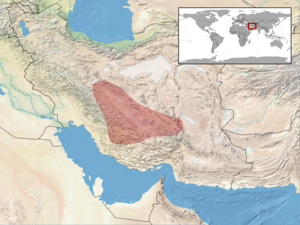
Microgecko latifi est une espèce de geckos de la famille des Gekkonidae.